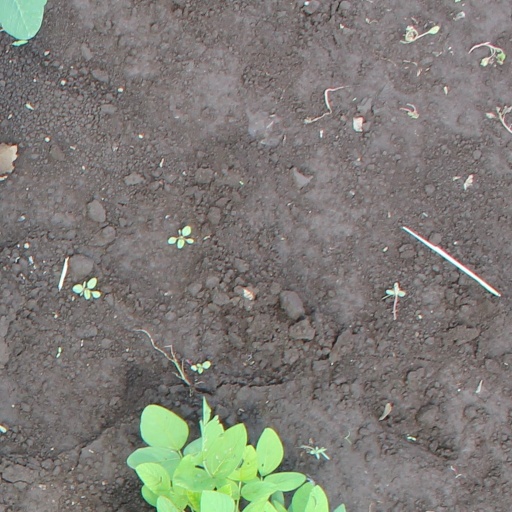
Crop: soybean